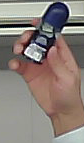
Product: nivea_rollon